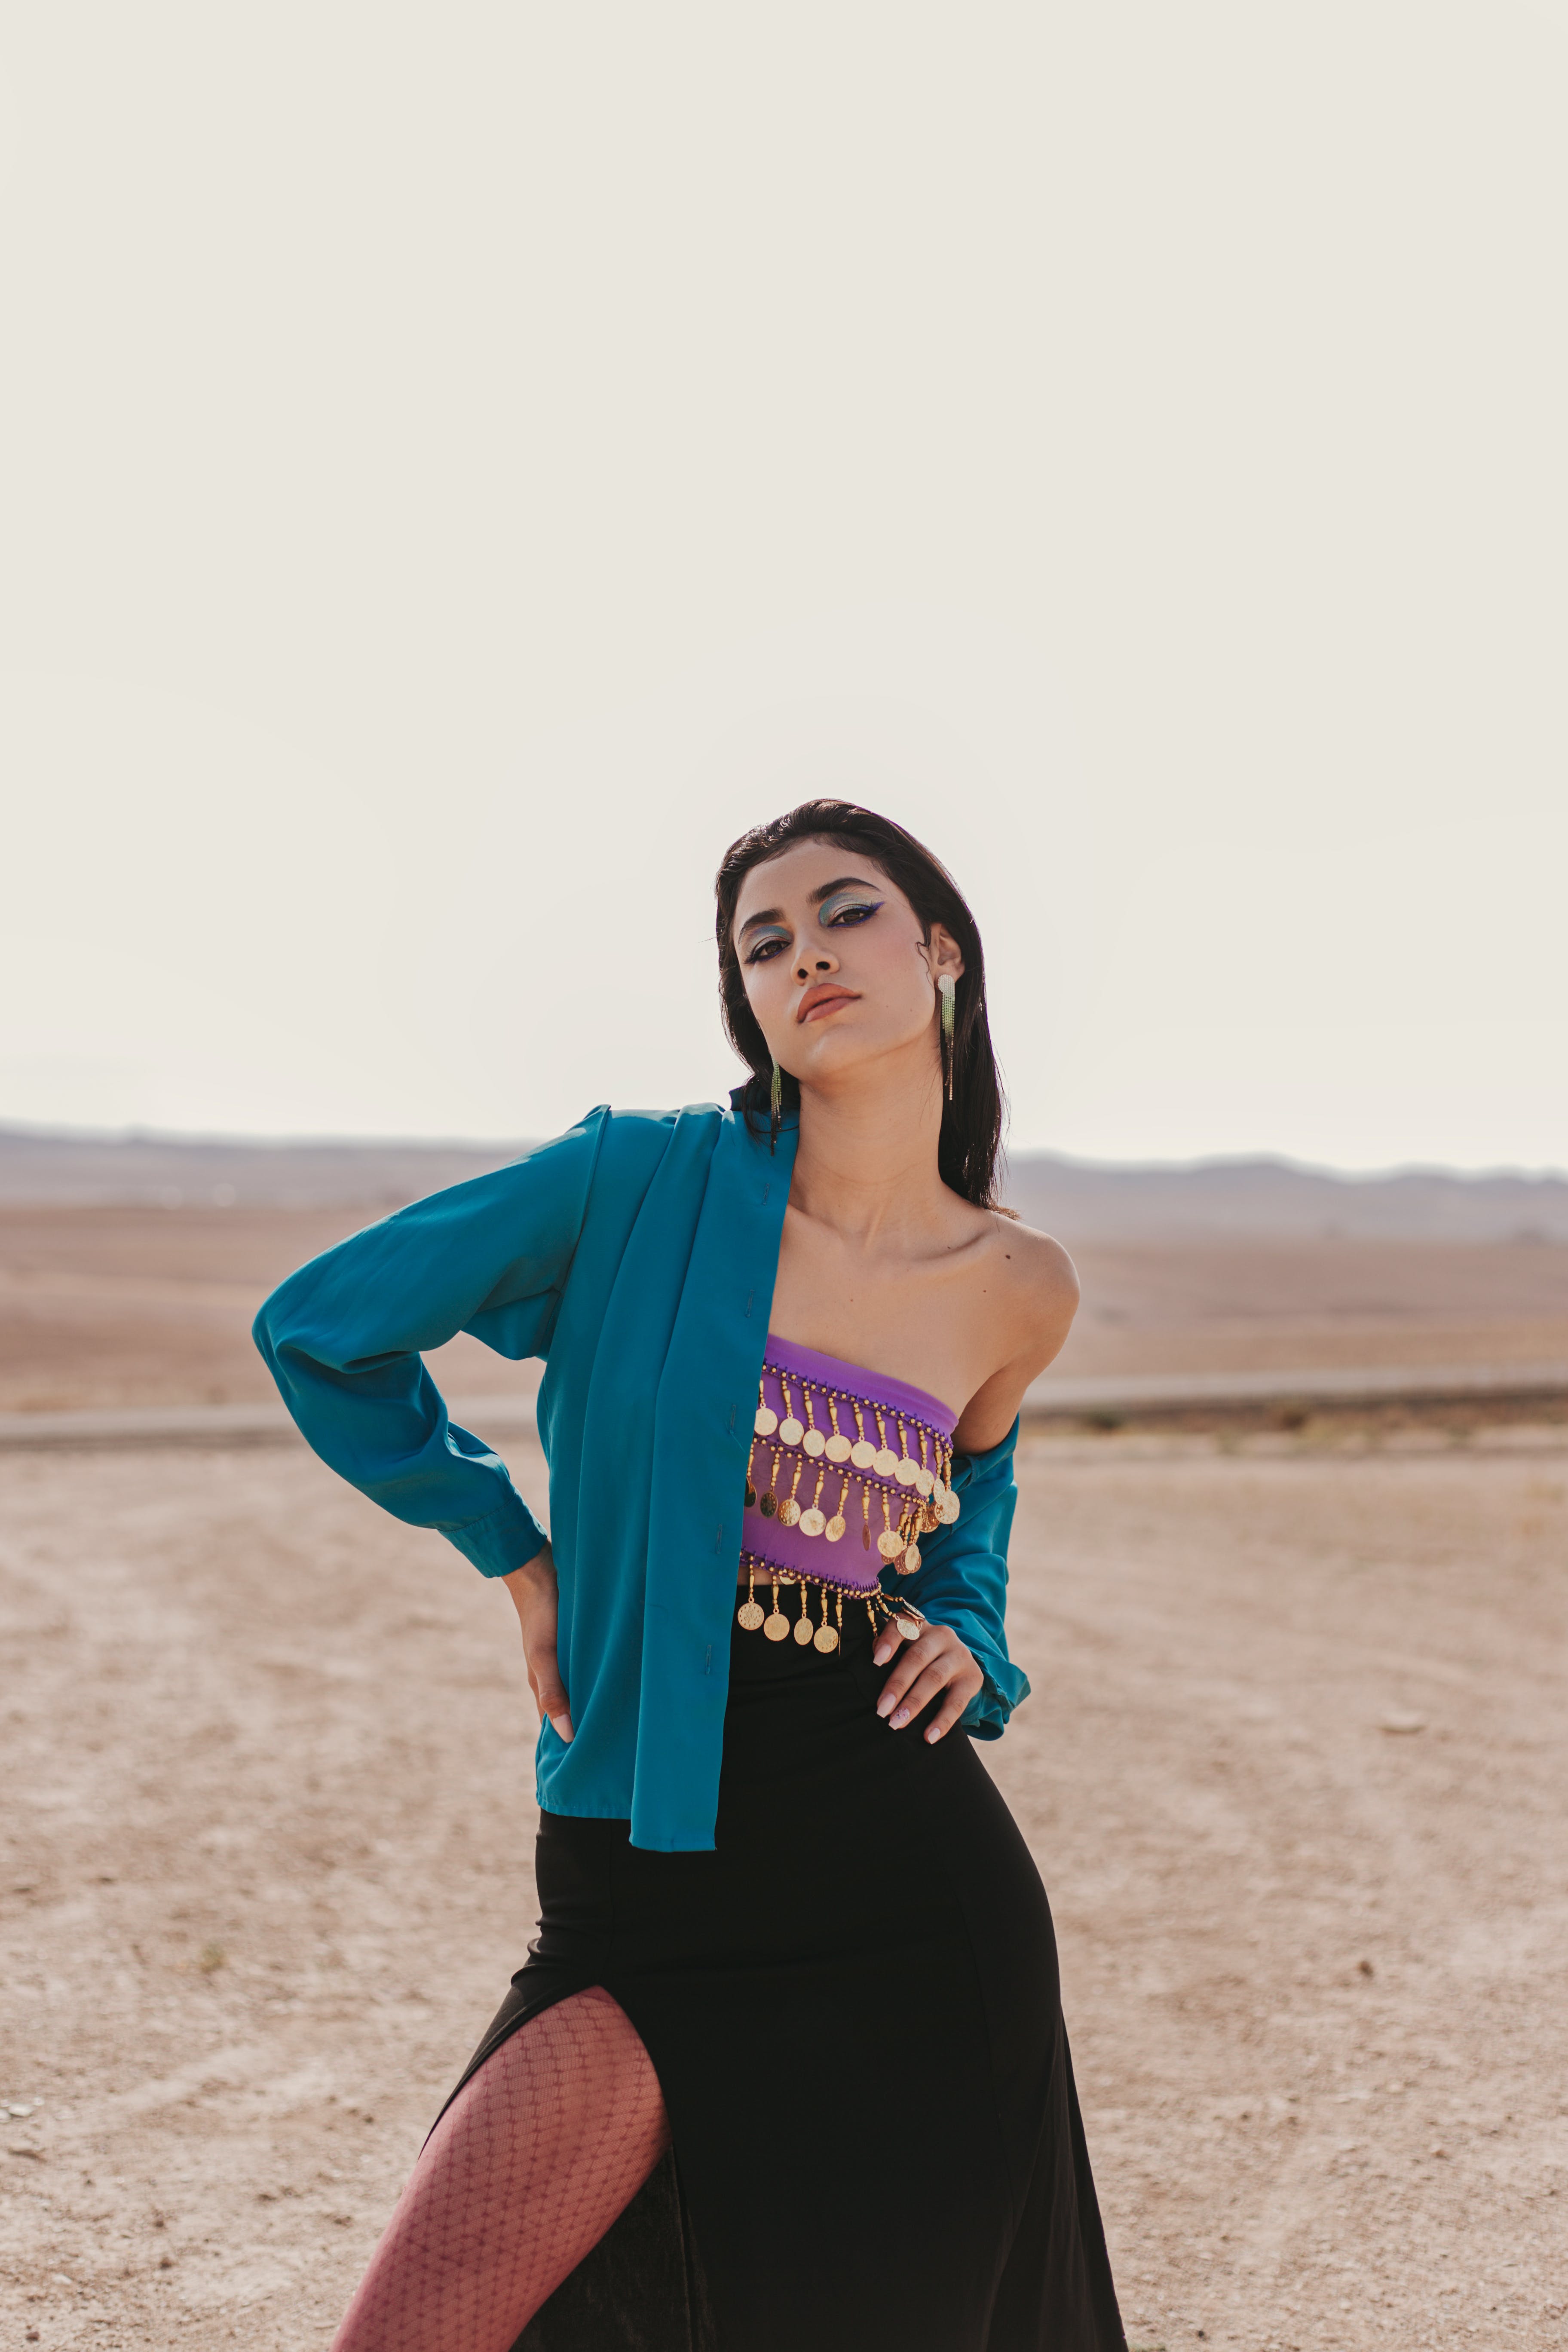
woman, shoulder, leg, human body, flash photography, neck, sleeve, waist, happy, knee, thigh, sportswear, sky, trunk, black hair, abdomen, fashion design, denim, t shirt, formal wear, human leg, long hair, electric blue, landscape, fashion model, magenta, leisure, sitting, leggings, fun, brown hair, fashion accessory, physical fitness, soil, pattern, belt, jewellery, top, costume, portrait photography, vacation, tights, aeolian landform, photo shoot, model